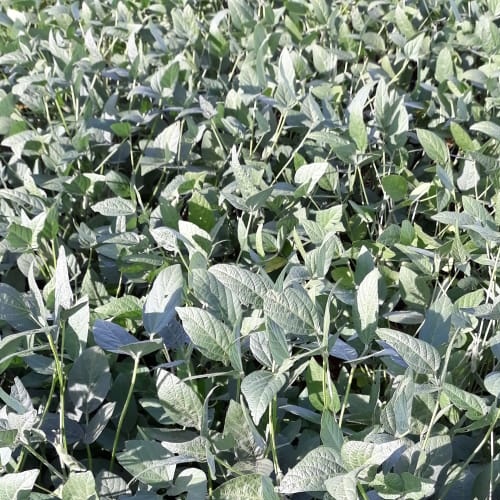
Label: Diabrotica_speciosa